Grinzing

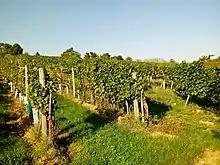
Riede Kleben vineyard in Grinzing

The traditional importance of viticulture and logging in the local economy during becomes evident when one examines the distribution of available land in Grinzing in 1826. At that time, 45 percent of the land was covered by the woodlands belonging to the Klosterneuburg Monastery. Another 23 percent was used for vineyards. Agriculture played a secondary role, covering barely 10 percent of the land. Beer production was also important at times; a brewery founded in the Trummelhof in 1814 operated intermittently until 1831.